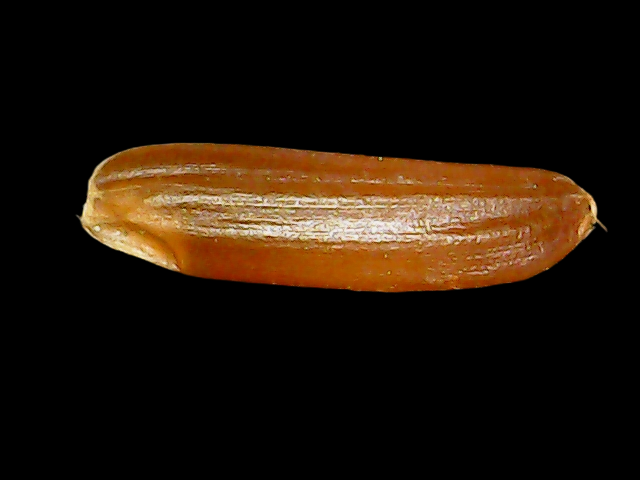
Rice variety: Binadhan20